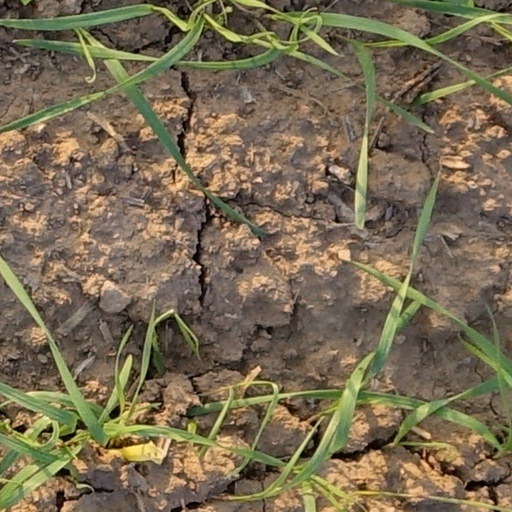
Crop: wheat